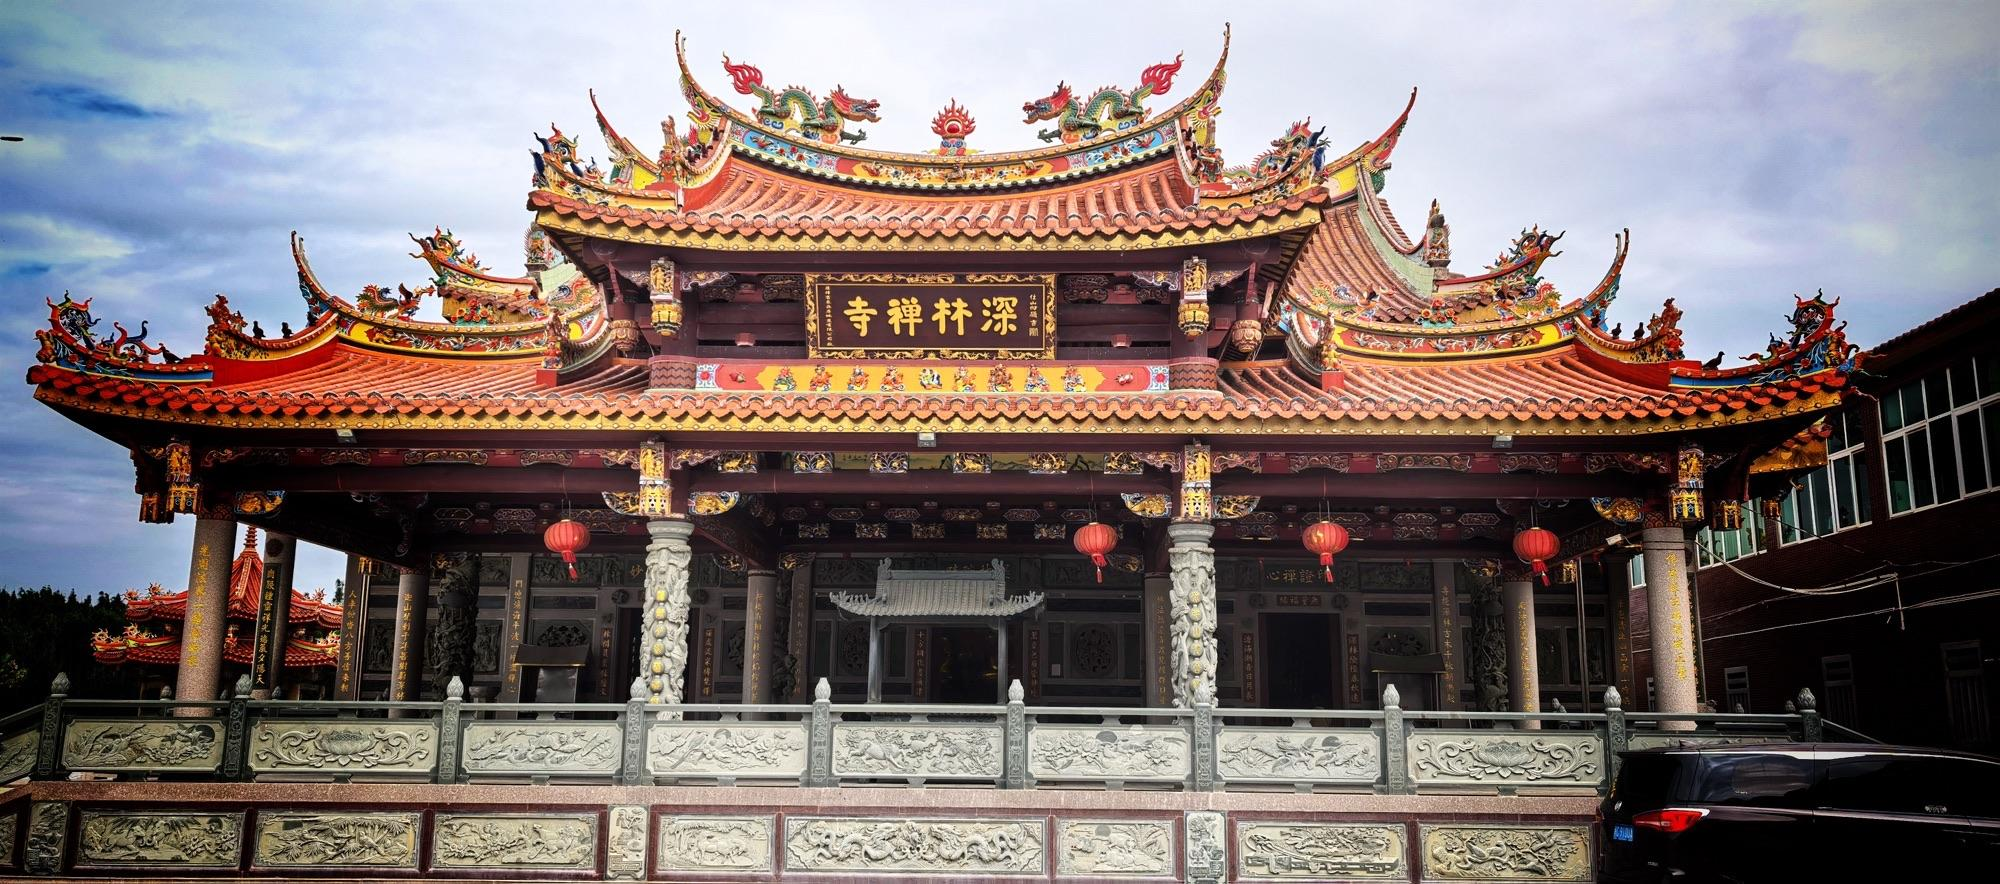
地标名称：深林寺
所在城市：泉州市·晋江市